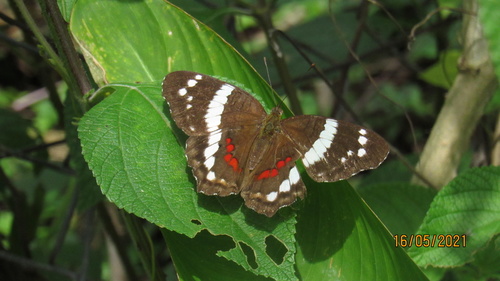
Scientific name: Anartia fatima
Common name: Banded peacock
Family: Nymphalidae
Order: Lepidoptera
Pollinator type: Primary pollinator
Habitat: Open areas and gardens
Geographic range: South America
Conservation status: Least Concern